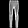
Label: Trouser